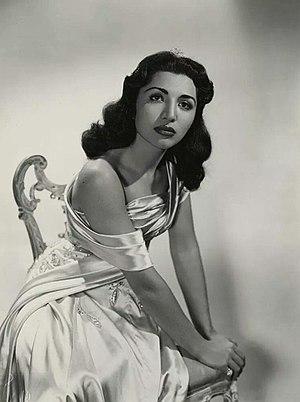
La princesse Fatimah Pahlavi, née le 30 octobre 1928 à Téhéran et morte le 2 juin 1987 à Londres, est le dixième enfant de Reza Chah Pahlavi, chah d’Iran de 1925 à 1941, et de sa quatrième et dernière épouse Esmat Dowlatshahi, issue de la dynastie Qadjare qu’il épousa alors qu'il était ministre de la guerre. La princesse Fatimah est la demi-sœur du dernier chah d'Iran, Mohammad Reza Pahlavi.